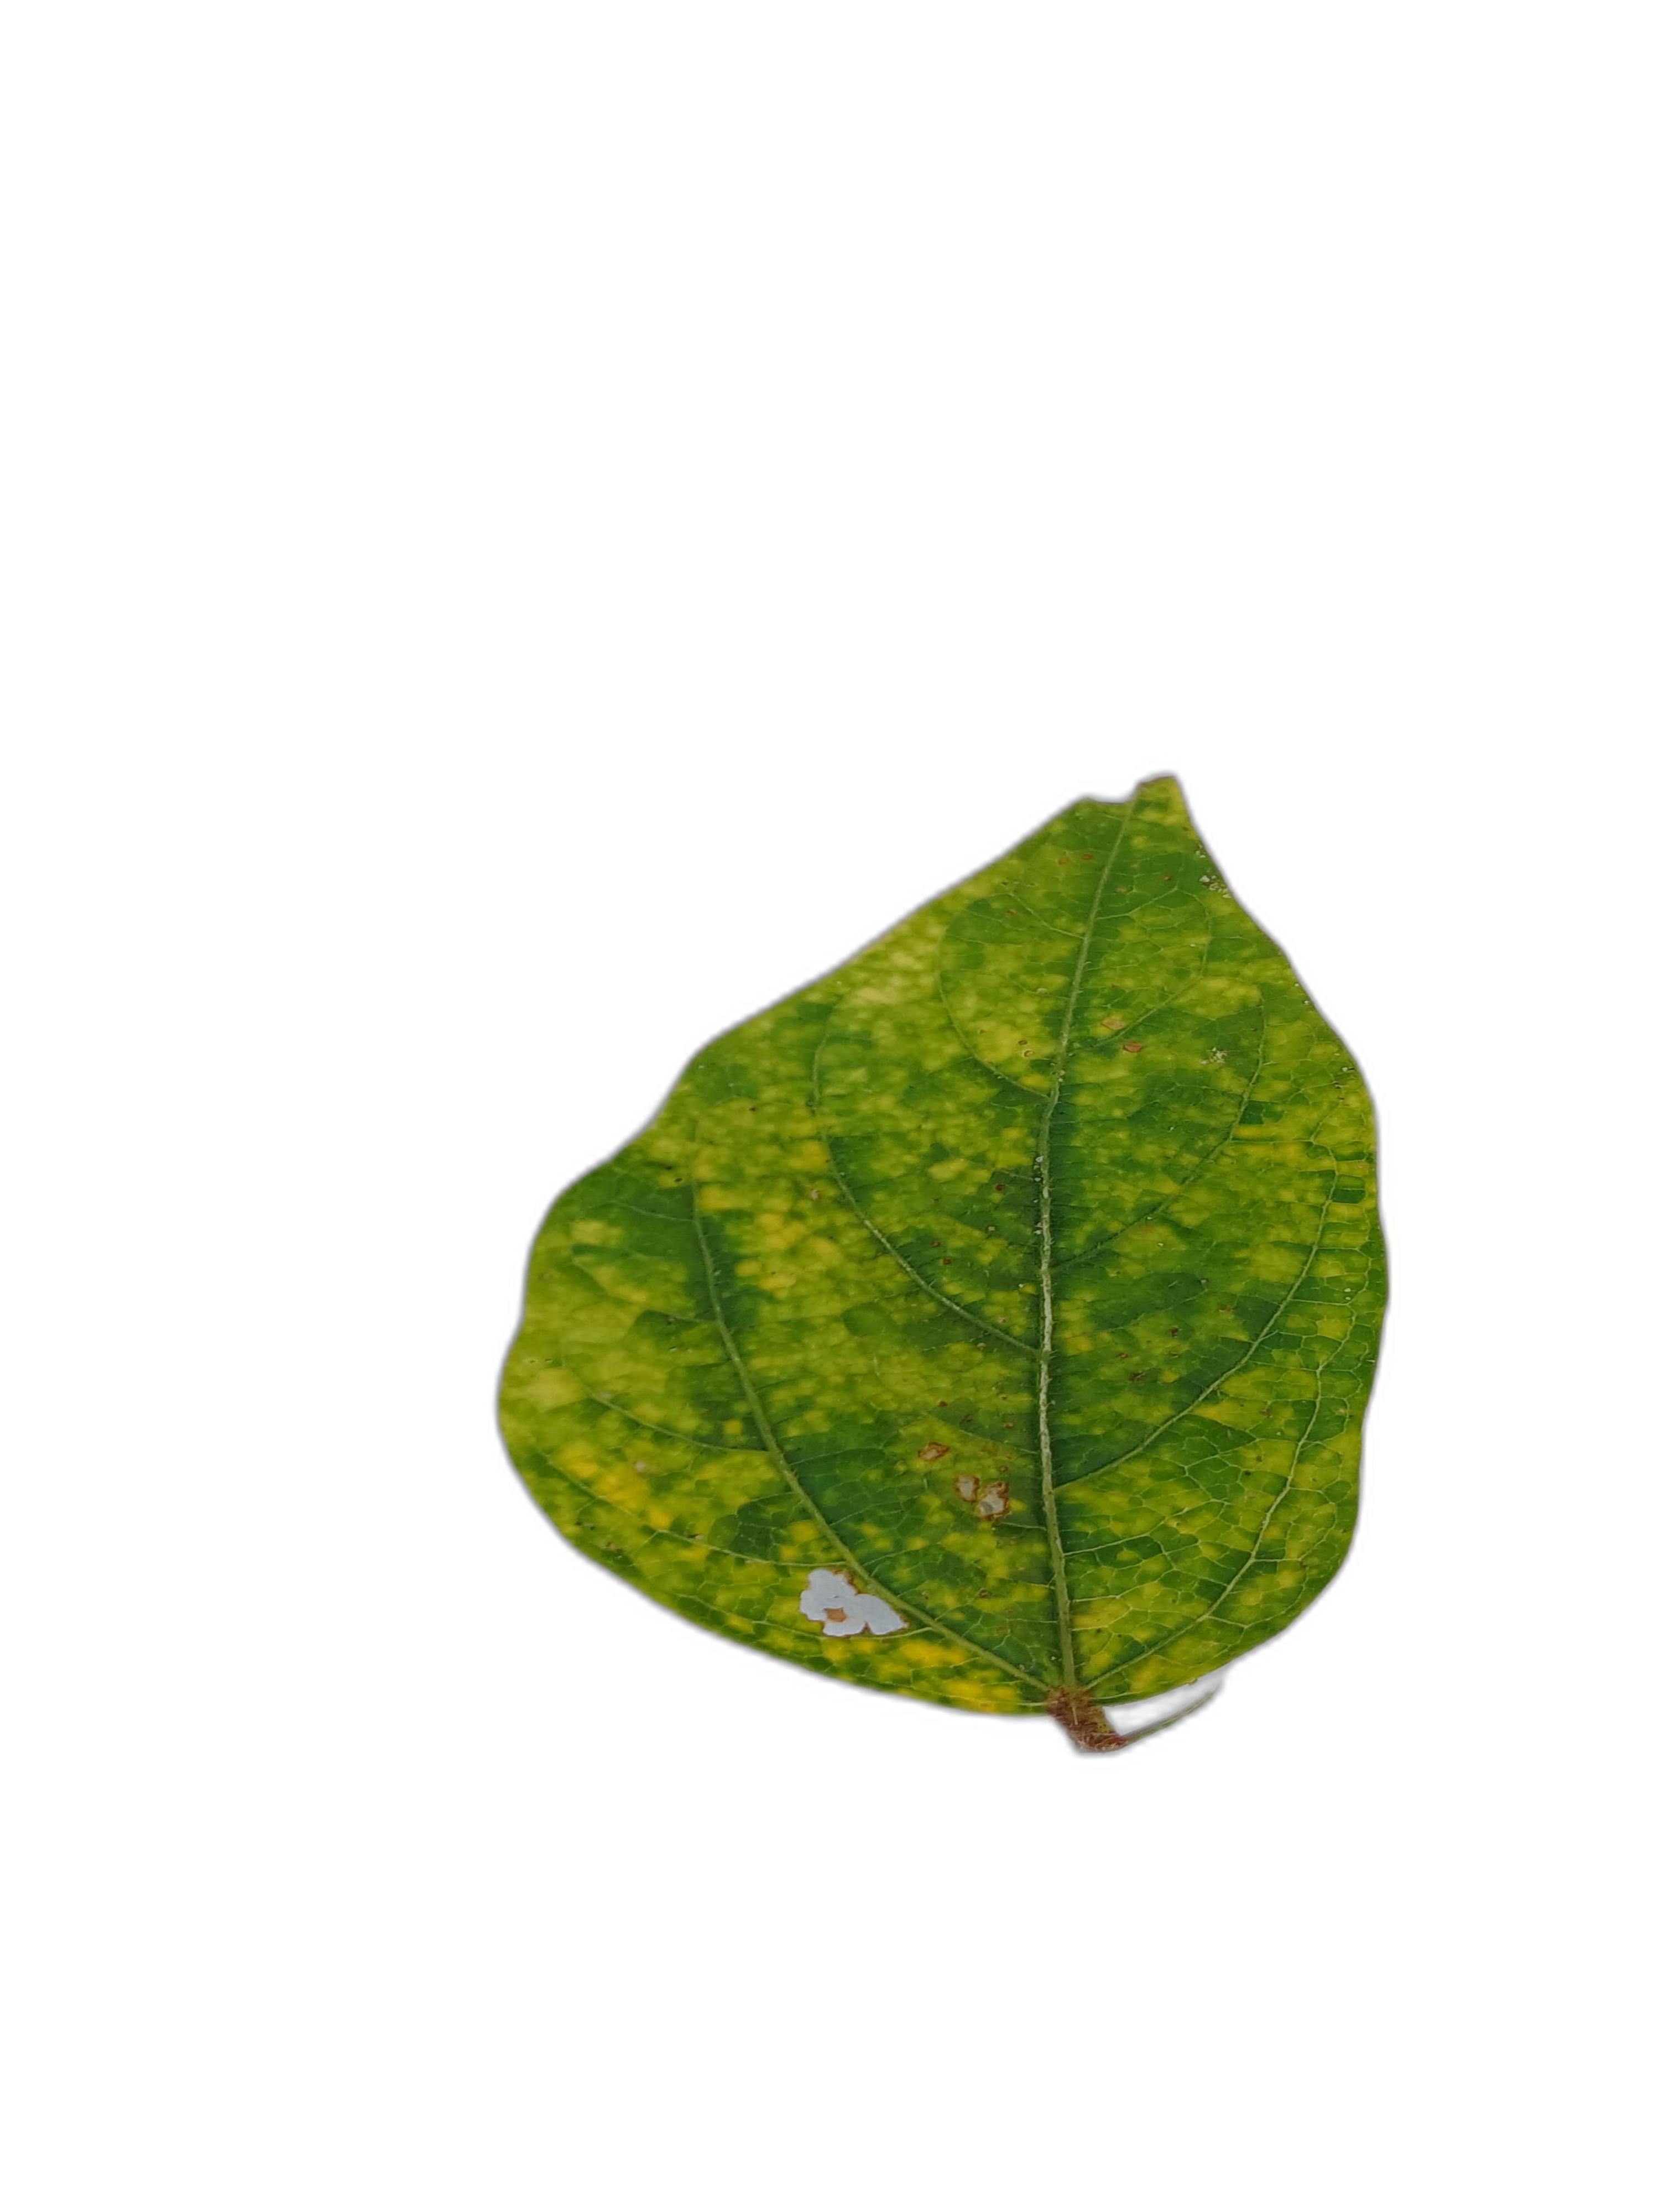
Label: Yellow Mosaic